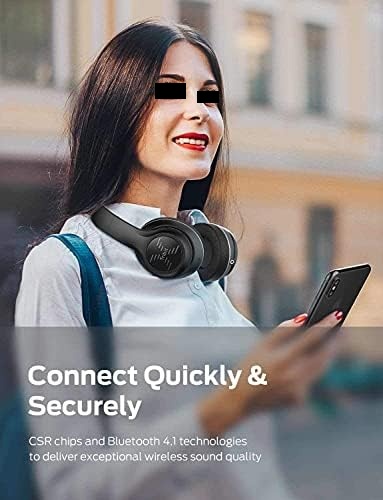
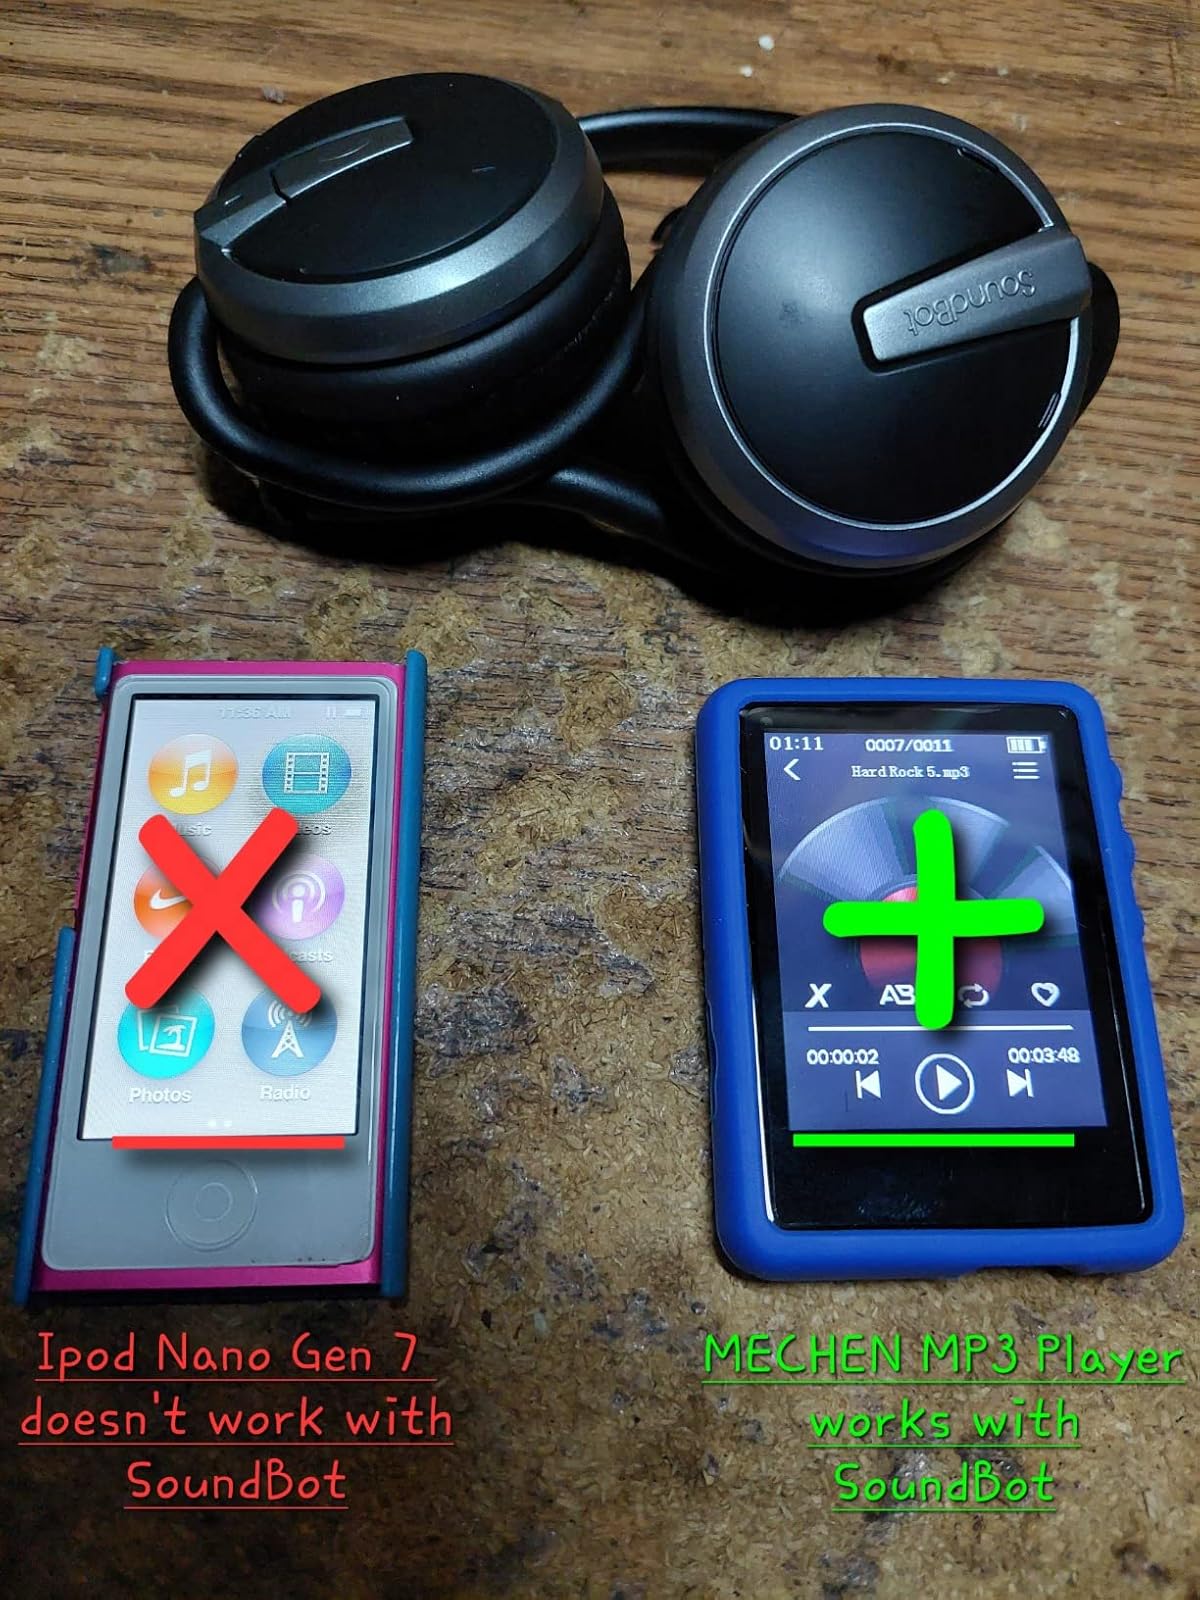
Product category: headphones
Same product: no